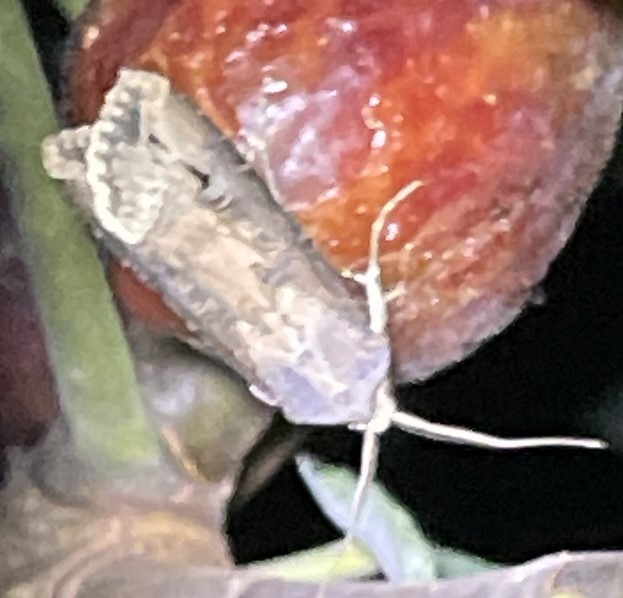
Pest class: cutworms